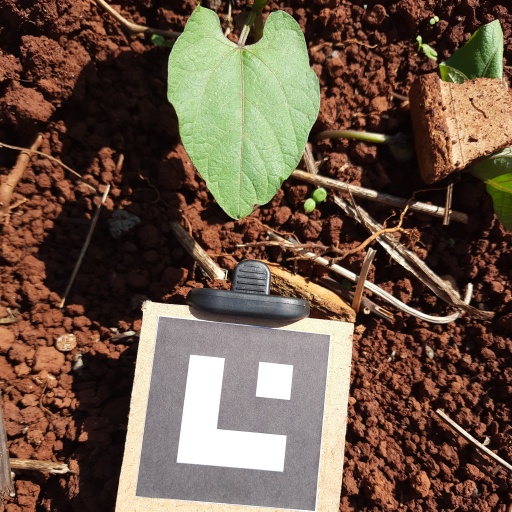
Observations: wavy surface, no eating holes, under sunlight